London Co-operative Society

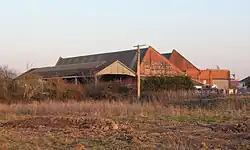
Former London Co-operative Society creamery and railhead for milk trains at Puxton, Somerset on the Bristol to Exeter line

LCS administered many manufacturing and processing establishments. It had creameries located at various places in the West Country, including Puxton, Somerset which served as a regional railhead, product from which was transported via milk trains to the main London creamery and distribution point at West Ealing.